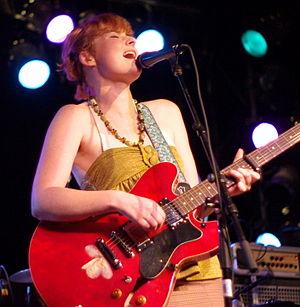
Epiphone est le nom d'un fabricant américain d'instruments de musiques, domiciliée actuellement à Nashville, Tennessee, qui est parmi les plus anciens et les plus estimés. Racheté depuis 1957 par Gibson Guitar Corporation, il est devenu sa branche qui fabrique en-dehors des États Unis.